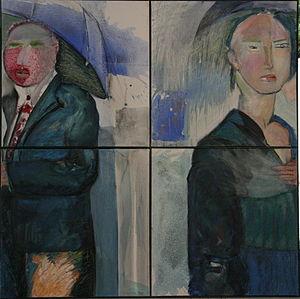
ModulArt désigne des œuvres d’art qui se composent d’un nombre d’éléments plus petits, standardisés pour créer une surface ou un objet plus large et complexe. Les modules sont librement interchangeables de telle façon de pouvoir assembler – ou moduler – une nouvelle œuvre d’art, différente de la configuration d’origine.